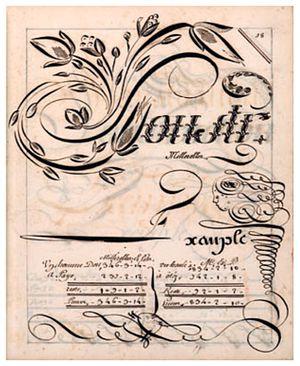
Exemple de calligraphie de Pierre Simian, calligraphe à Marseille (1772)
Les Simian forment une famille de maîtres écrivains actifs à Marseille dans la seconde moitié du XVIIIᵉ siècle.